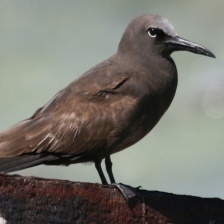
Species: BROWN NOODY
Scientific name: ANOUS STOLIDUS